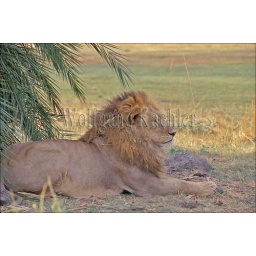
Botswana, okavango delta, mombo island, male lion in shade of palm tree